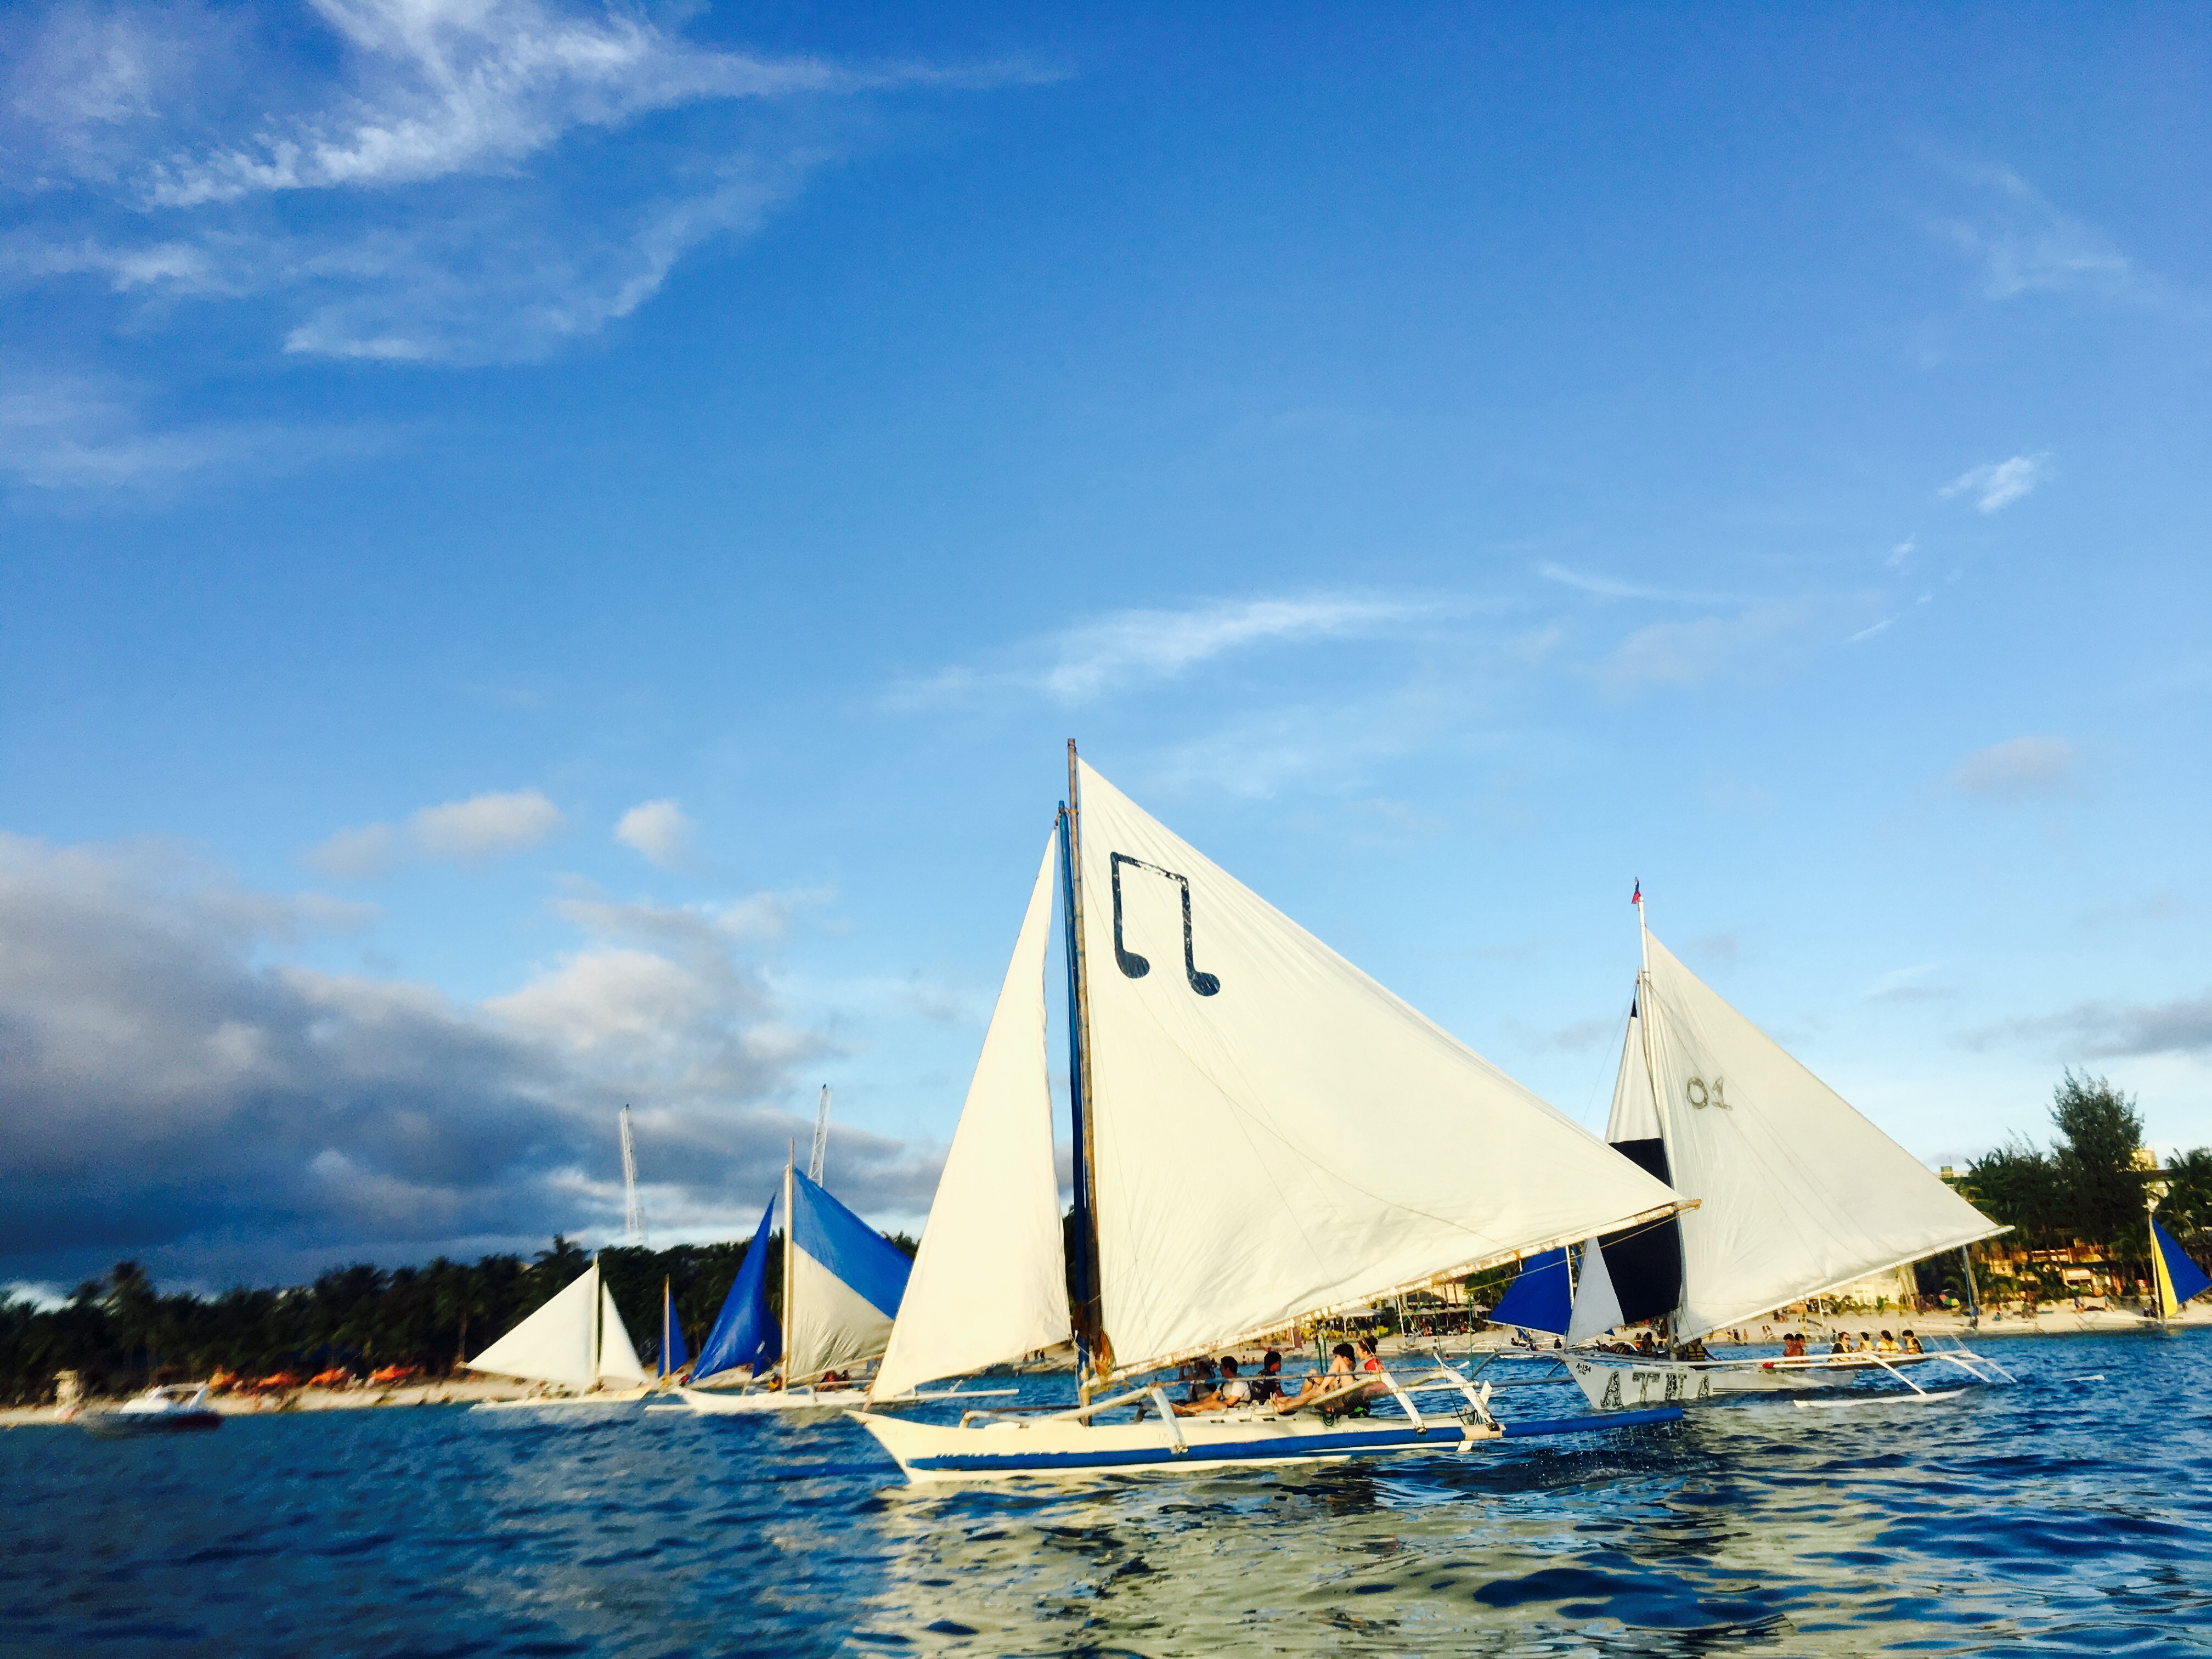
sea, water transportation, sailing, sail, boat, sailboat, sky, vehicle, watercraft, recreation, boating, dinghy sailing, dhow, skiff, yacht racing, cloud, skipjack, wind, scow, proa, yawl, water sport, keelboat, sloop, mast, tourism, vacation, dinghy, mountain, leisure, windsports, ocean, wave